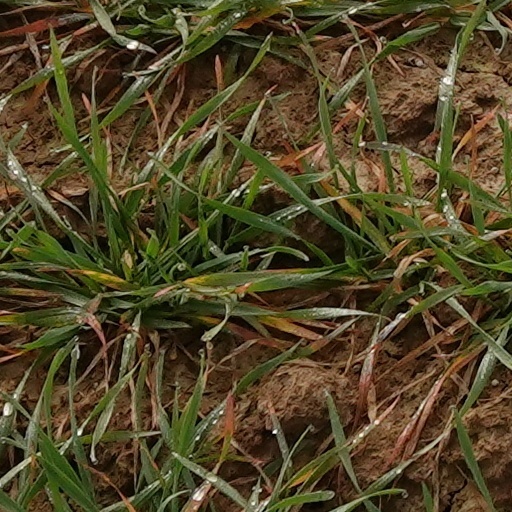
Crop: wheat